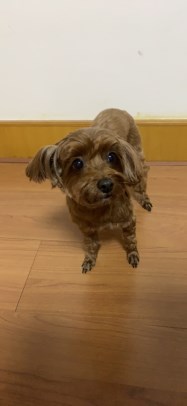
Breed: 7449-n000128-teddy